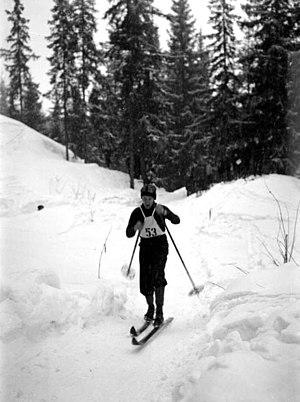
Ole Hegge est un ancien fondeur norvégien.